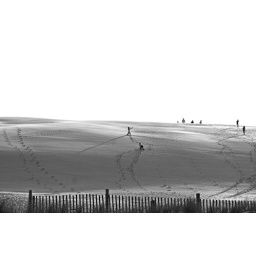
Jocky's ridge in black and white